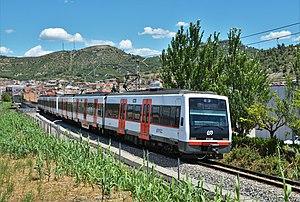
Rodalies de Barcelone est un service de transport public de train de banlieue dans l'aire métropolitaine de Barcelone. Il y a deux compagnies qui offrent des services de banlieue : les Chemins de fer de la généralité de Catalogne et Rodalies de Catalunya, exploité par la Renfe.